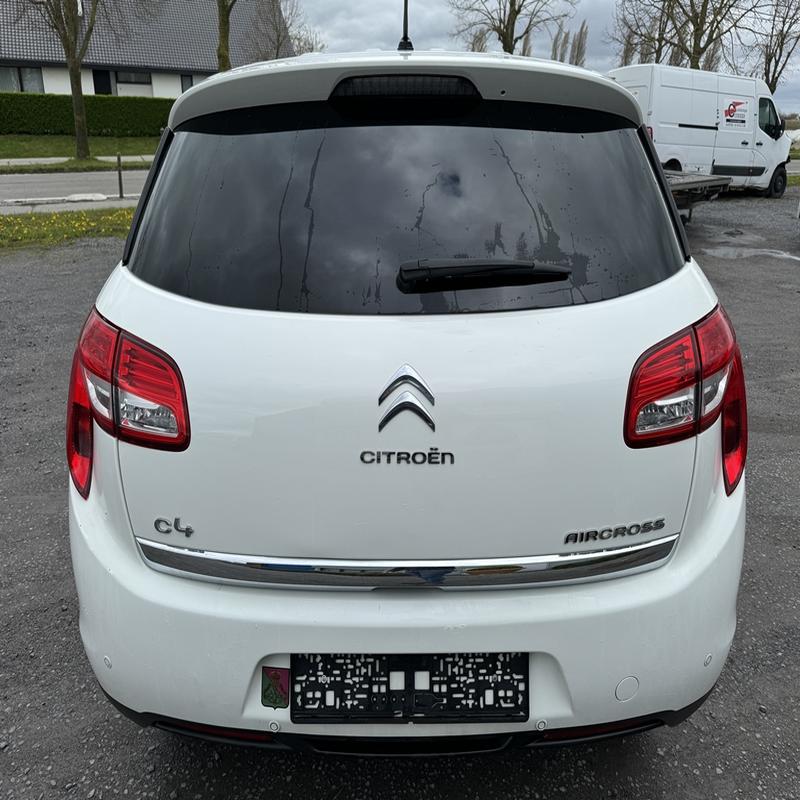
Aucun dommage détecté.
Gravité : aucun